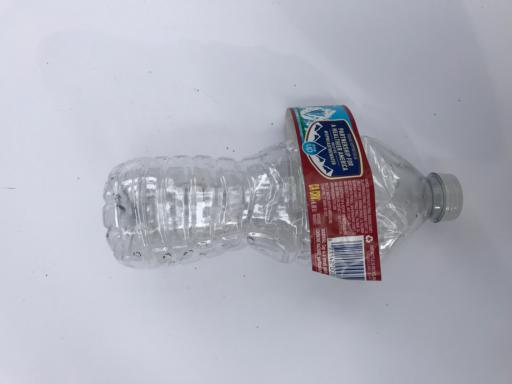
Label: plastic